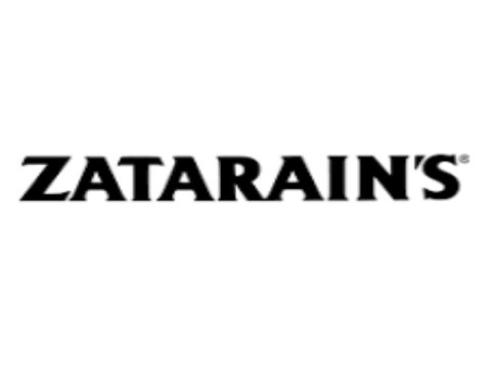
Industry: Food